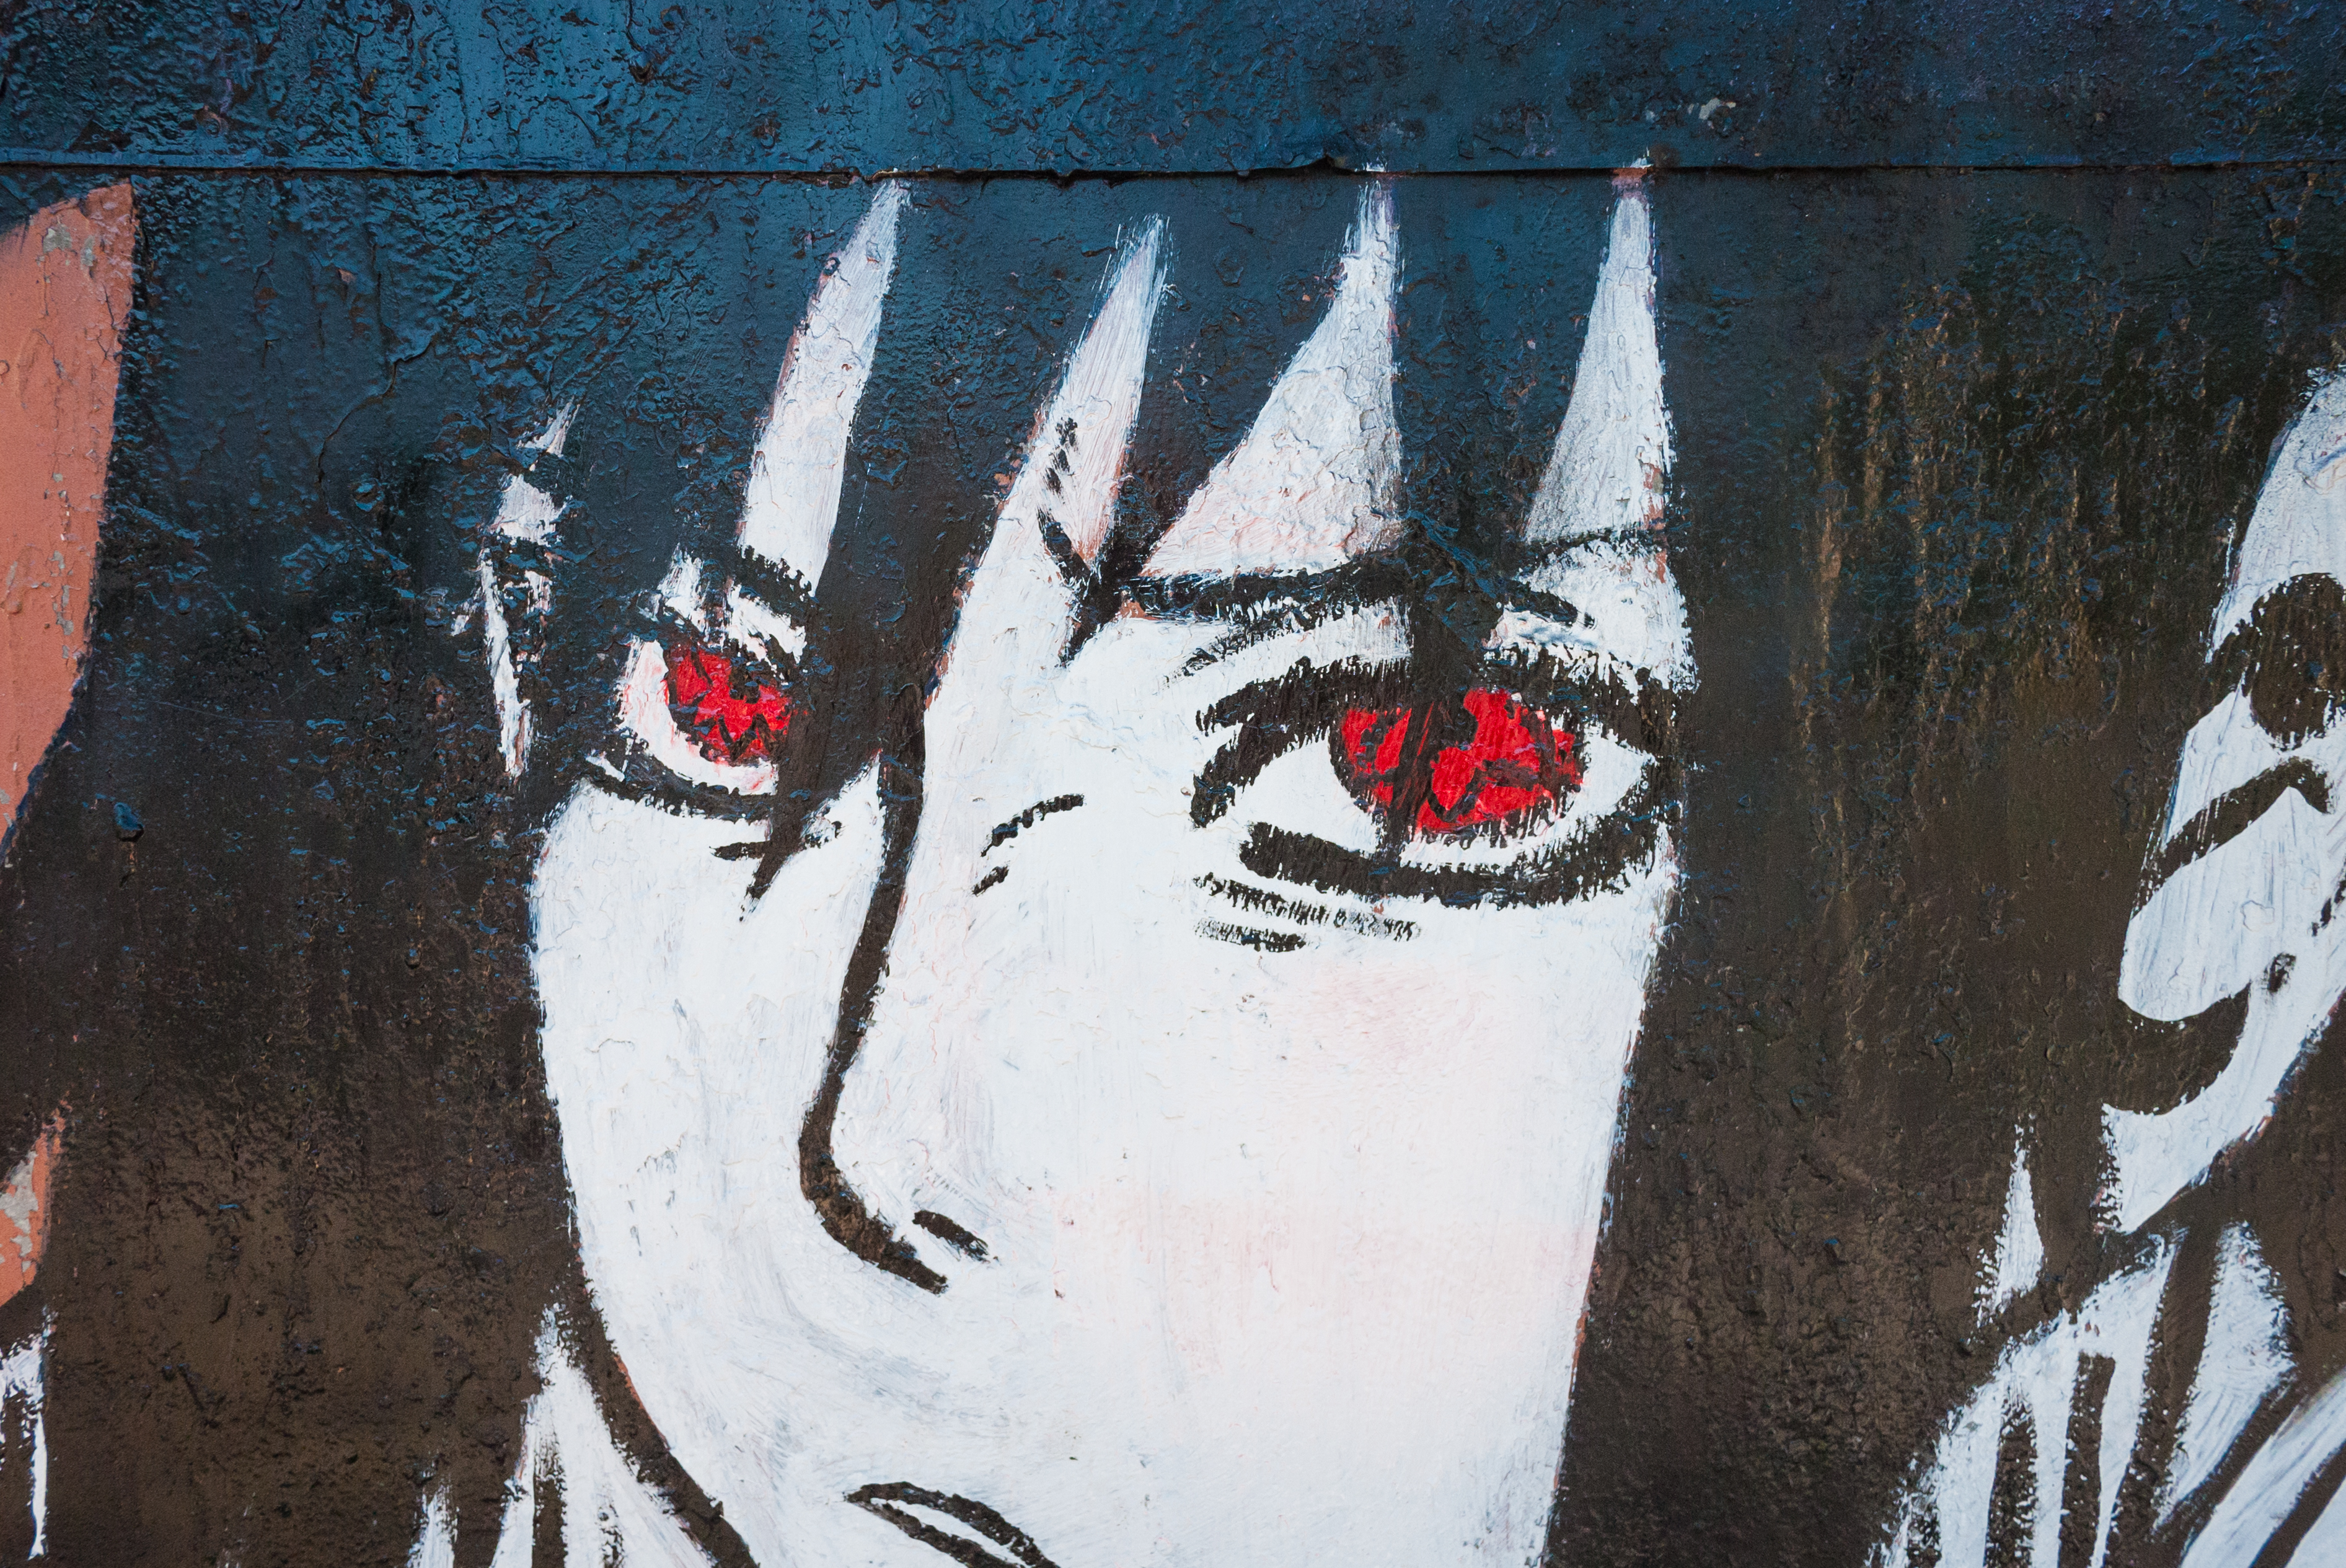
image, street art, art, visual arts, eye, graffiti, illustration, fictional character